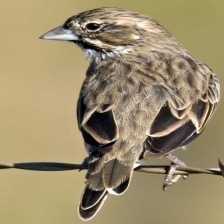
Species: LARK BUNTING
Scientific name: CALAMOSPIZA MELANOCORYS
ImageNet parent category: indigo_bunting